Demidov

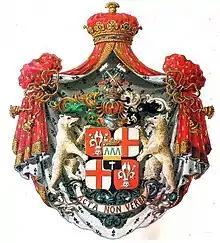
Arms of Anatoly Demidov, 1st Prince of San Donato

The Demidovs forged significant ties with European aristocracy. Anatoly Demidov acquired the Italian title Prince of San Donato and married Princess Mathilde Bonaparte, daughter of Jérôme Bonaparte, further elevating the family's international stature. The family owned estates such as the Villa San Donato in Florence, and their descendants were connected to the House of Bonaparte and the Karađorđević dynasty.